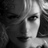
Emotion: neutral